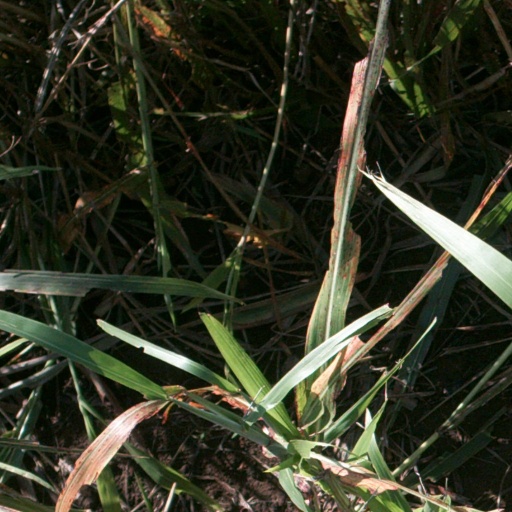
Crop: sorghum